The Hippie Family

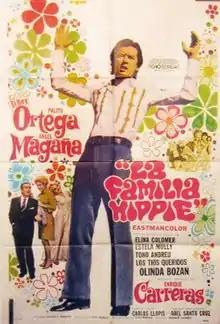
Film poster

The Hippie Family (La familia hippie) is a 1971 Argentine musical comedy film by Enrique Carreras. It stars Ángel Magaña and Palito Ortega. Not being a movie about 'hippies' as such, the title refers to the portrayal of a family in which mother and daughter are pregnant simultaneously. The movie is a remake of the 1955 production "La Cigüeña dijo sí", both films are based on a play by Carlos Llopis.